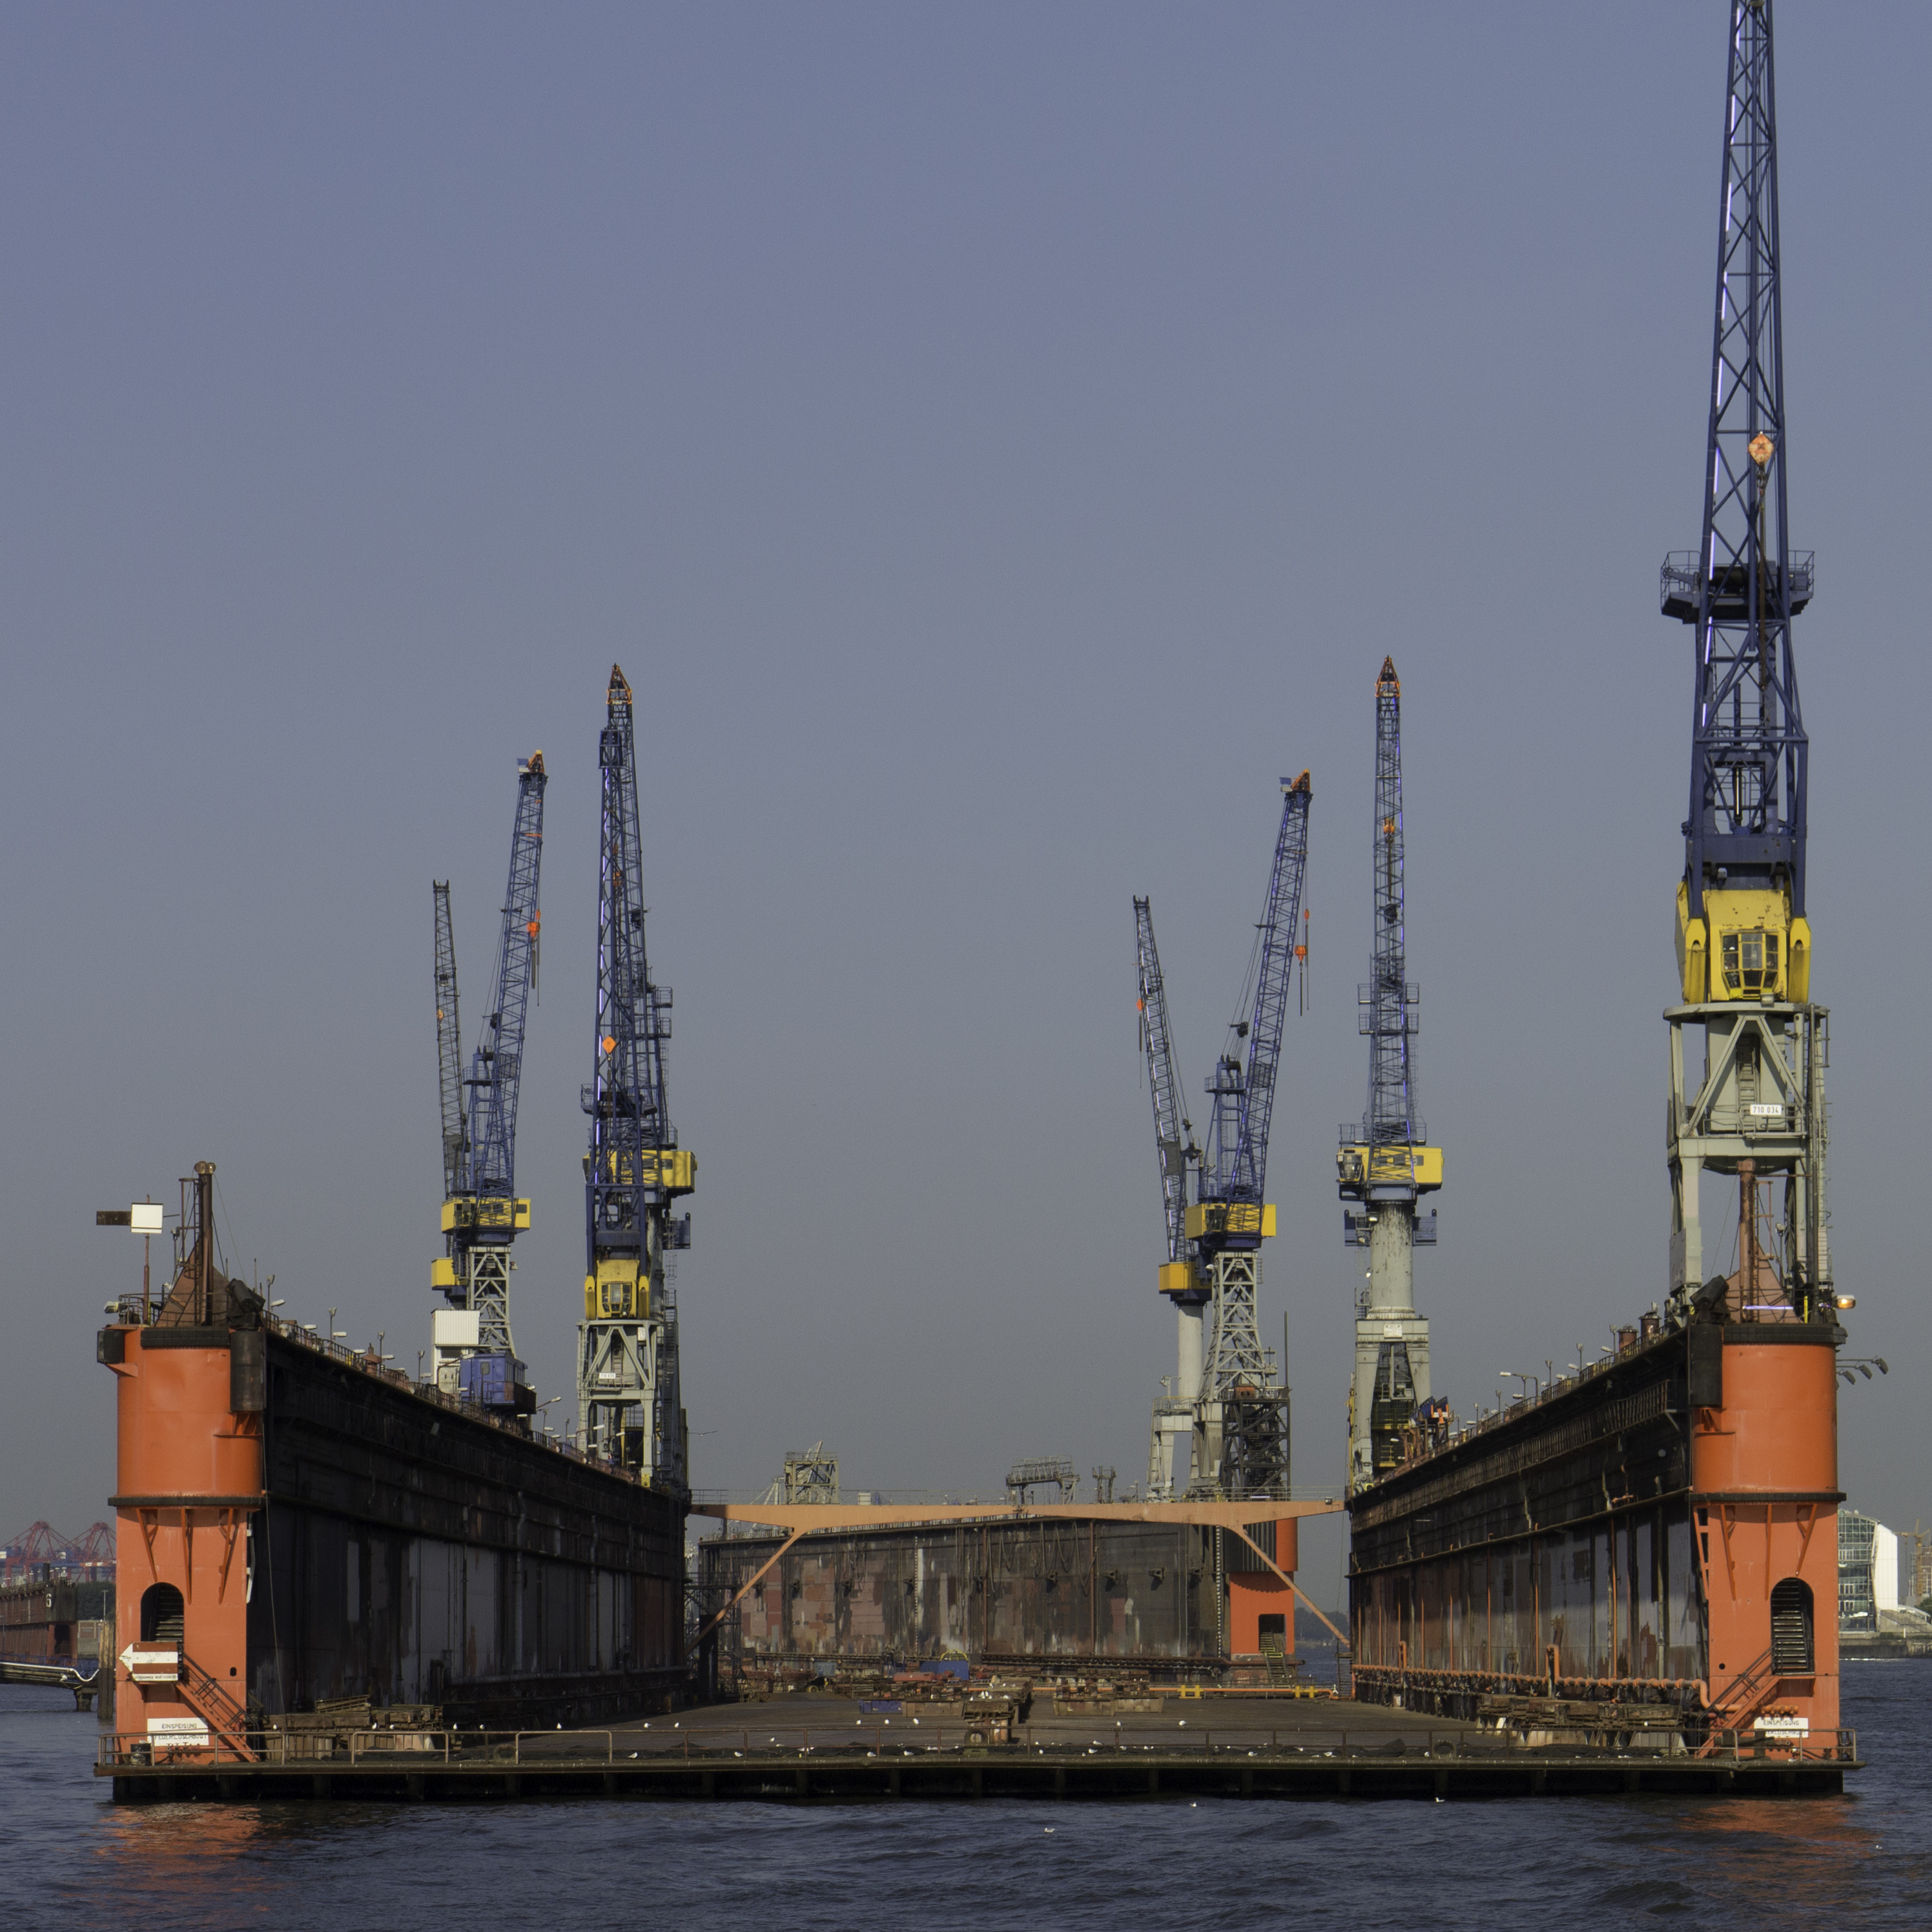
floating, dock, hamburg, vehicle, crane, jackup rig, construction equipment, watercraft, industry, offshore drilling, spire, ship